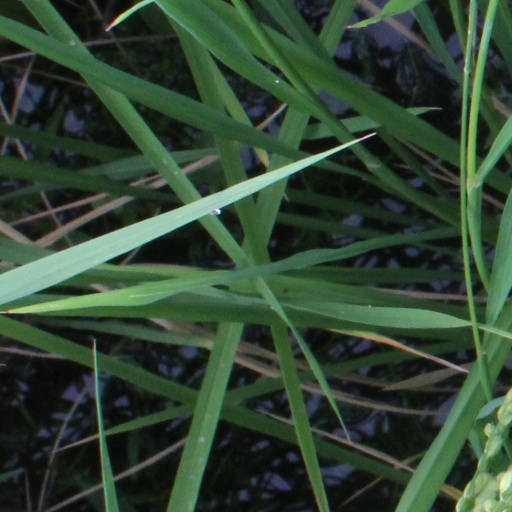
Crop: rice